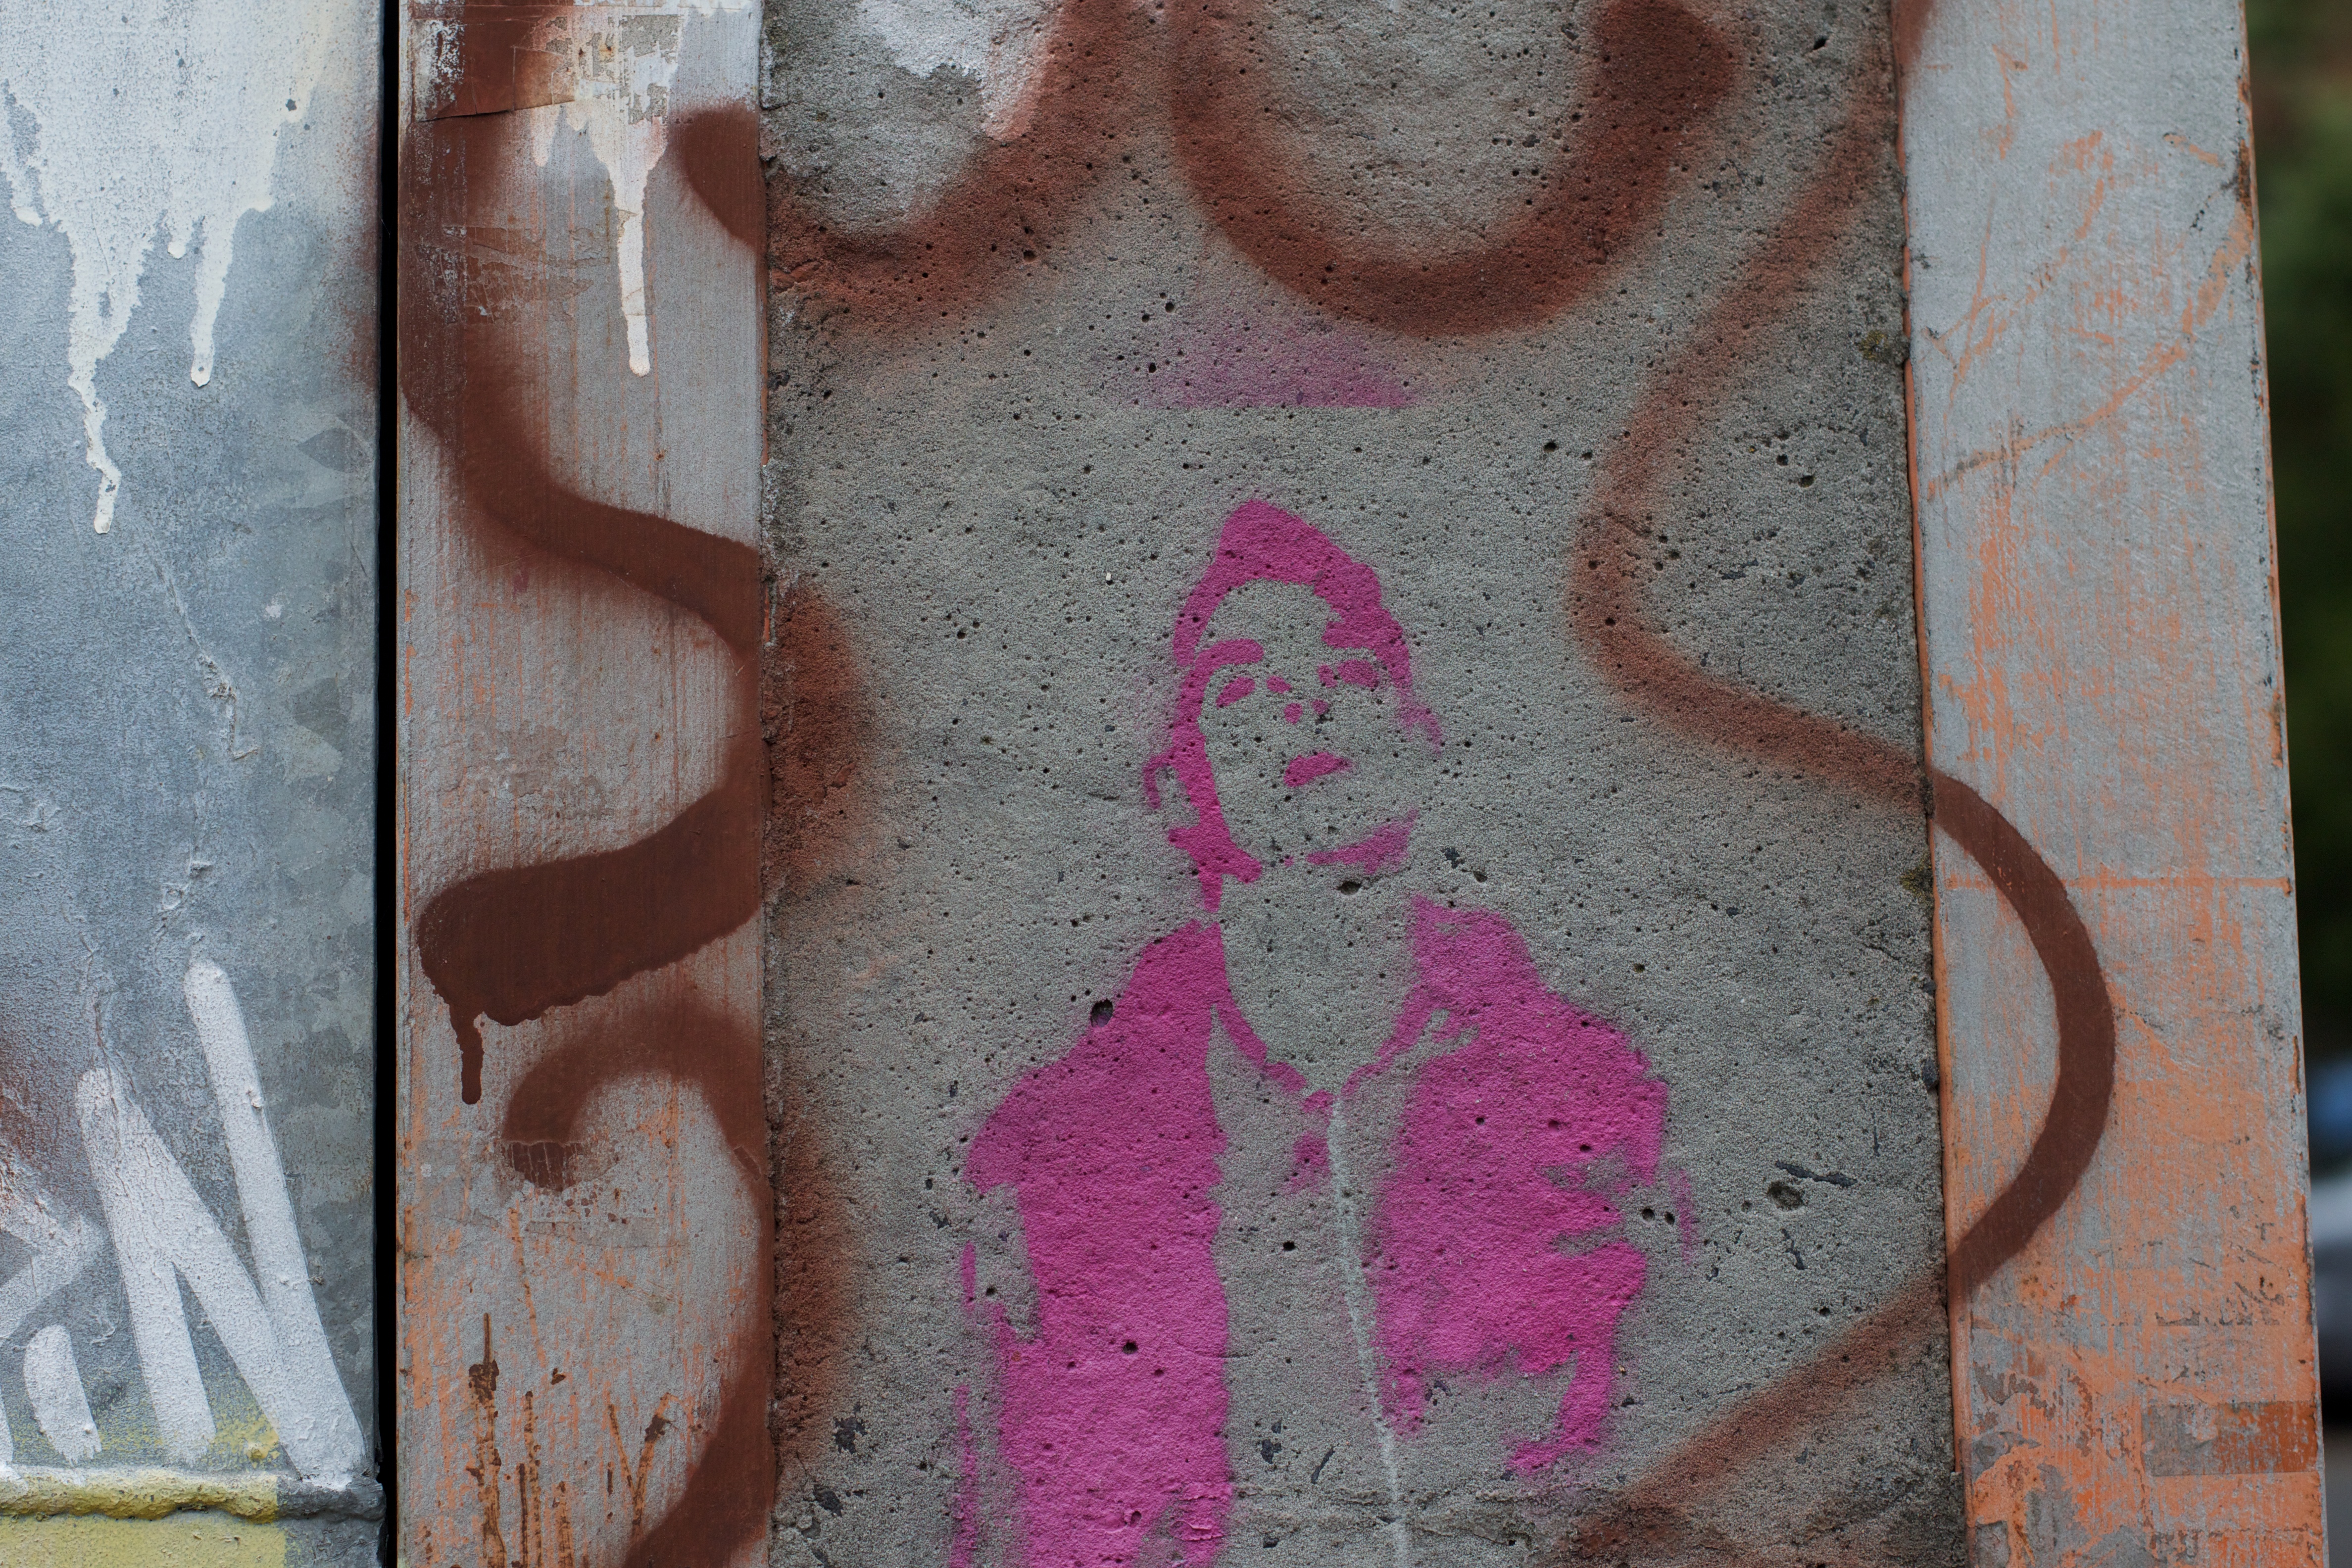
number, wall, color, graffiti, painting, street art, art, auodyssey